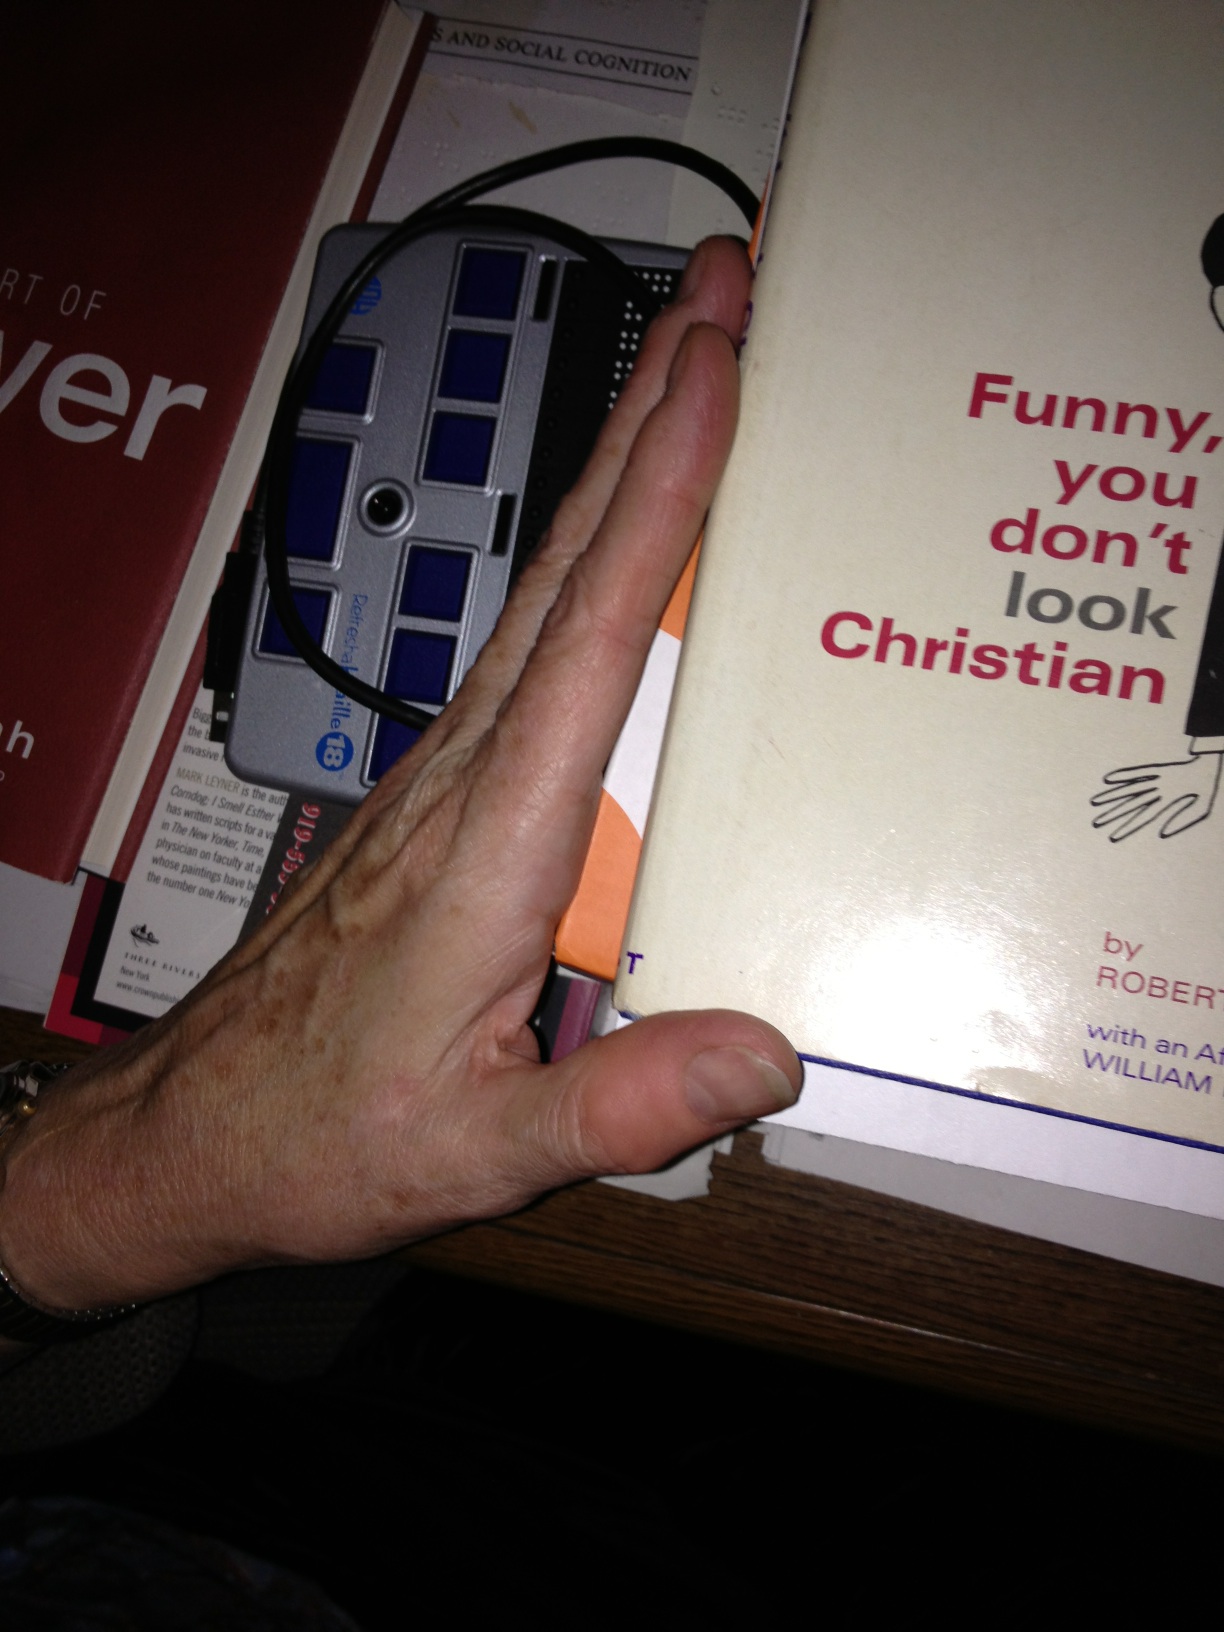Question: What's the name of this book?
Answer: funny you dont look christian